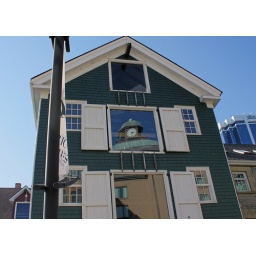
Reflection of a clock in the historic house window....